Shadow Cop

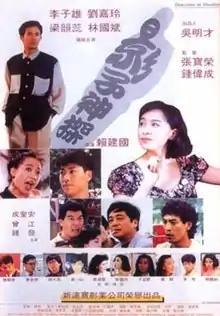
Film poster

Shadow Cop is a 1993 Hong Kong action comedy film directed by Albert Lai and starring Waise Lee and Carina Lau. Lee plays a cop who becomes a ghost after being killed in a car wreck and eventually discovers the truth behind his death.